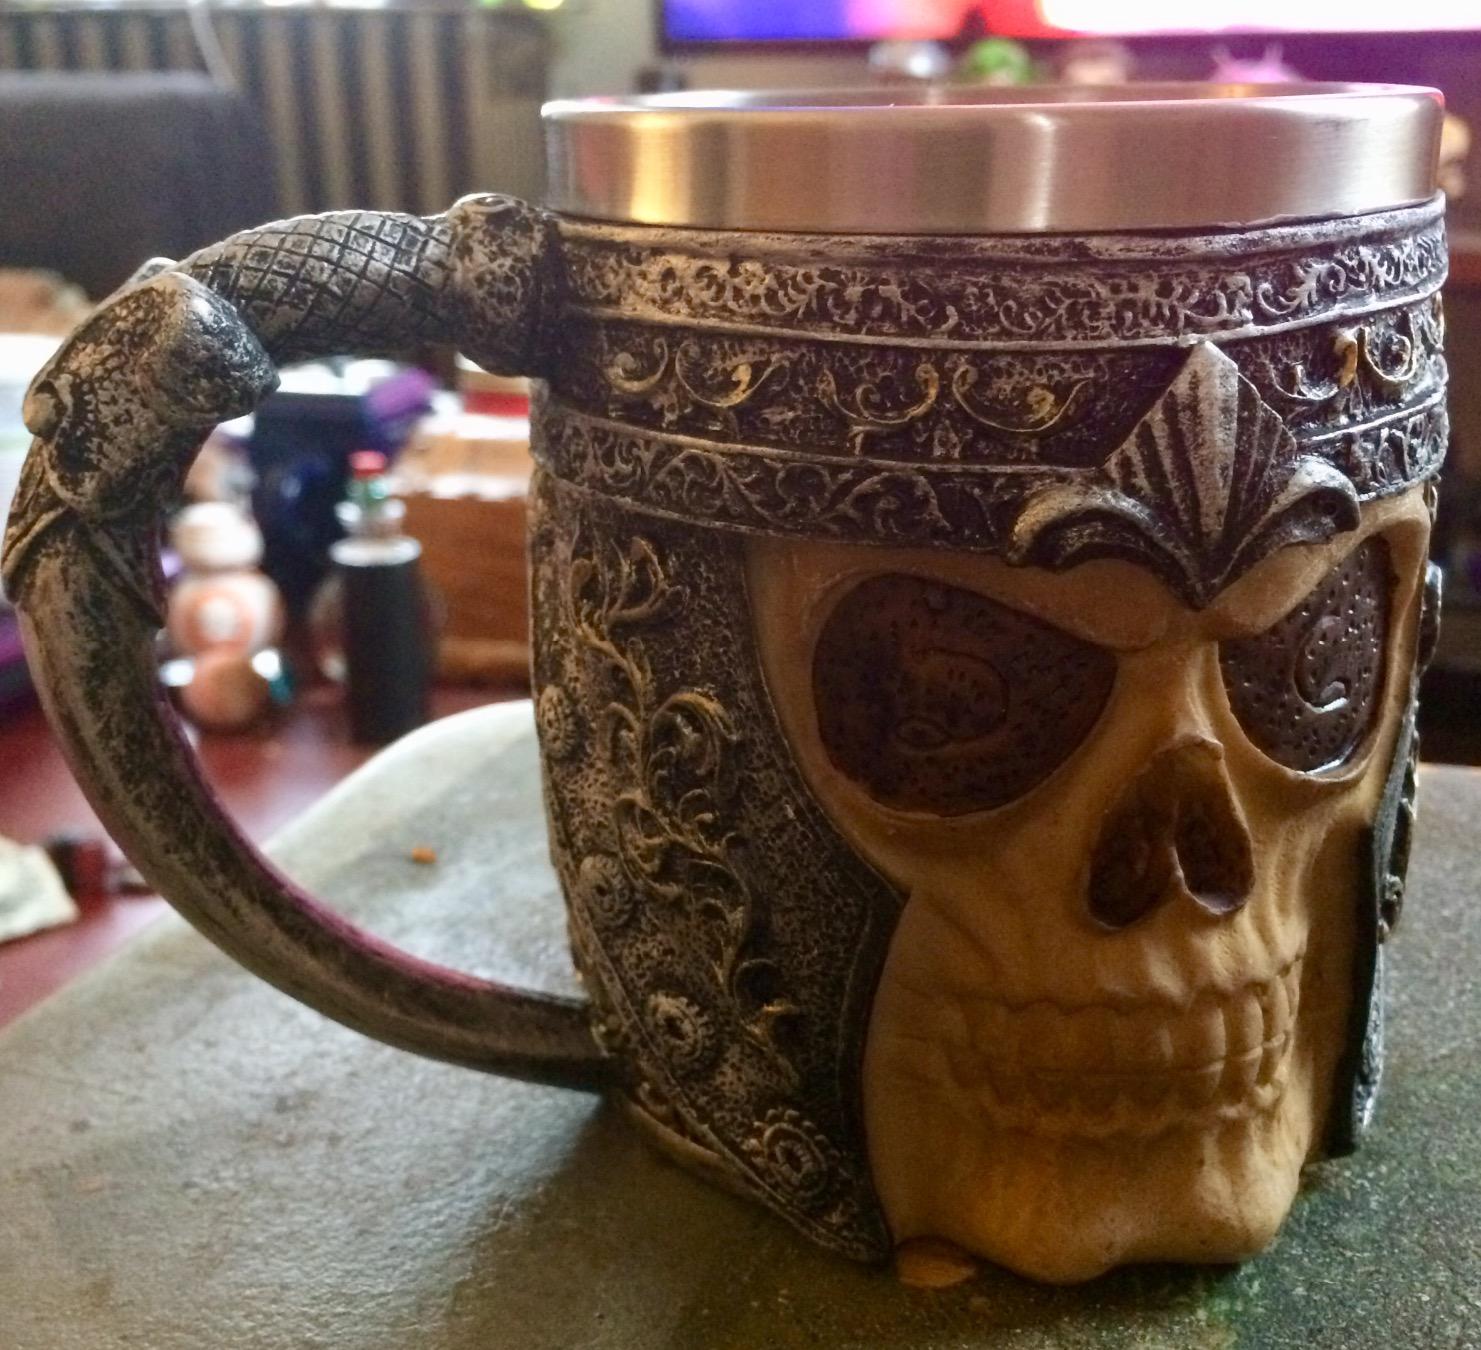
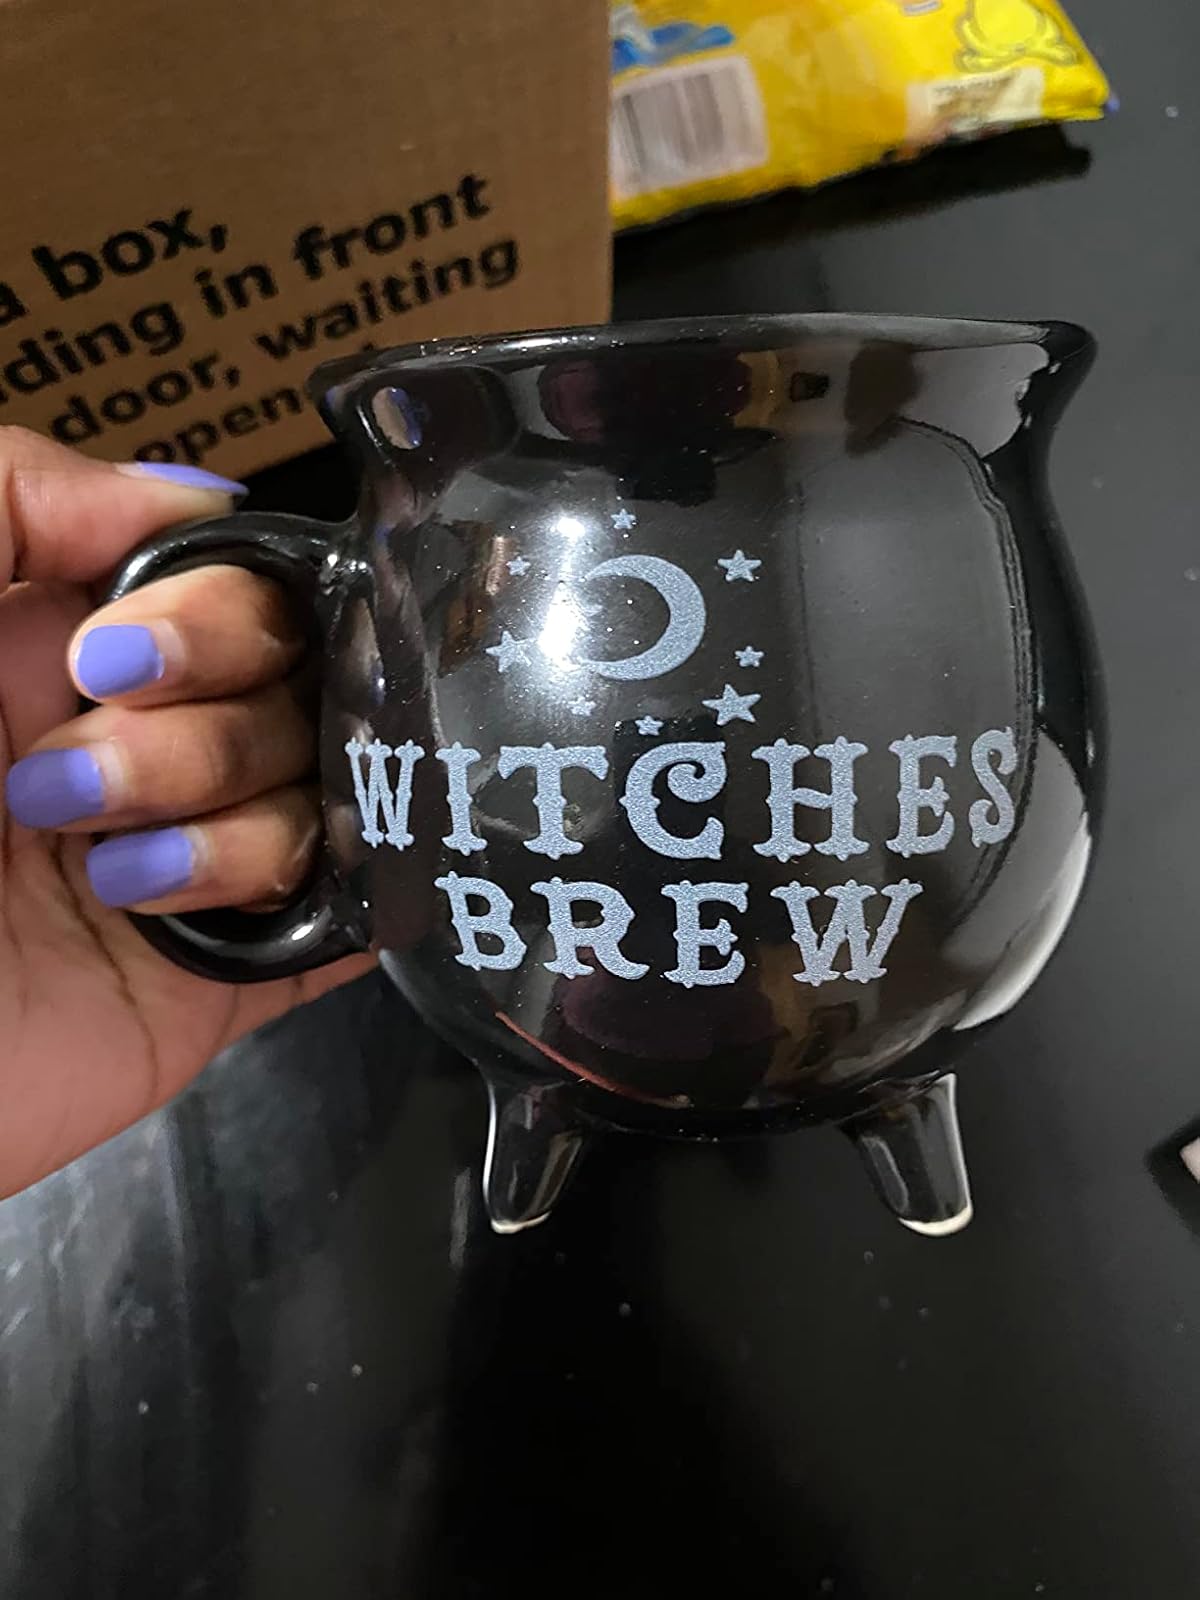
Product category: items_mug
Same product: no